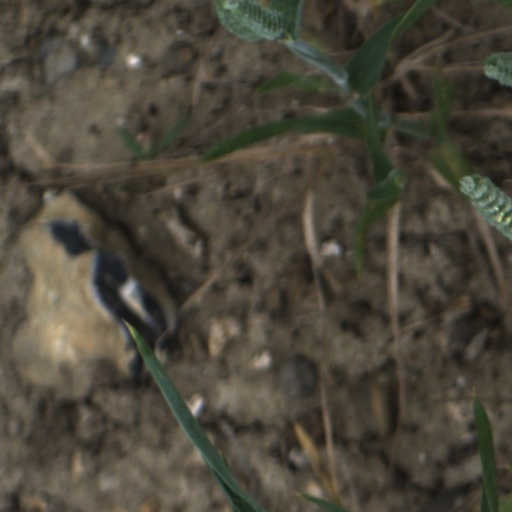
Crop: wheat